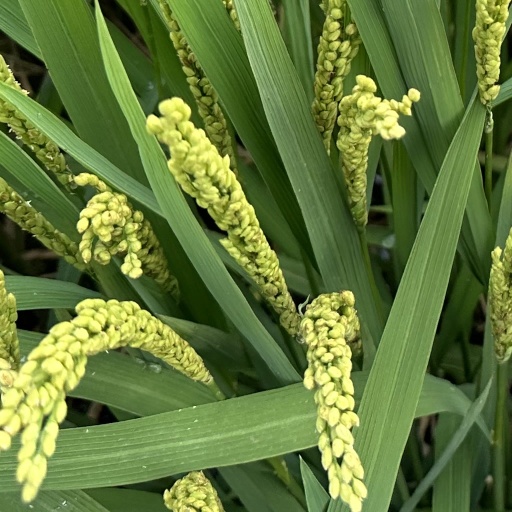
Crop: rice